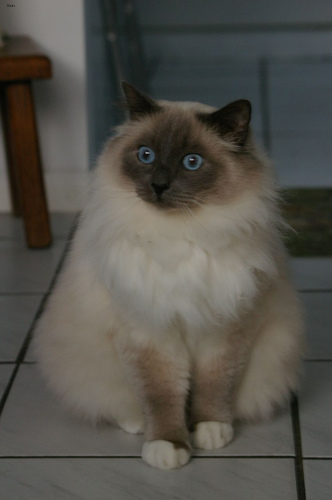
Animal: cat
Breed: Birman